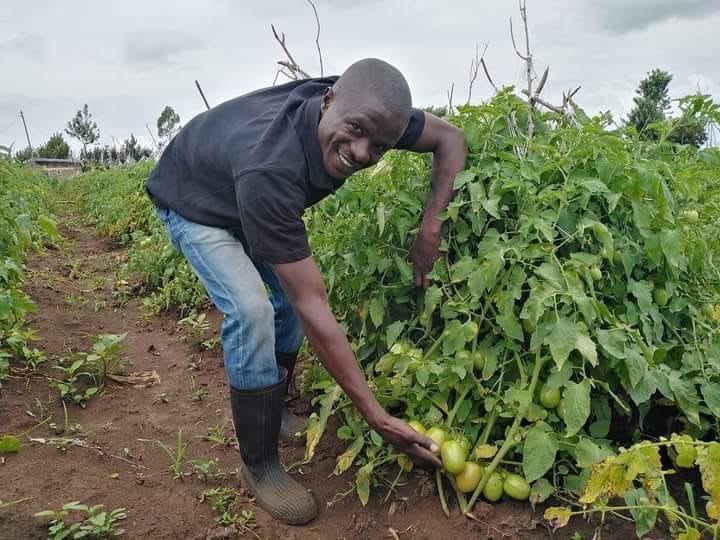
Mkulima akikagua nyanya mbichi kutoka shamba lililopandwa kwa wingi, ikiashiria kilimo cha mazao ya biashara, nyanya ni zao lenye thamani kubwa sokoni ikitumika katika mapishi ya kila siku na viwanda vya usindikaji, uzalishaji wa kiwango kikubwa huongeza kipato cha wakulima huchochea ajira na kuingia katika mnyororo wa thamani unaohusisha uzalishaji, usafilishaji na isindikaji.